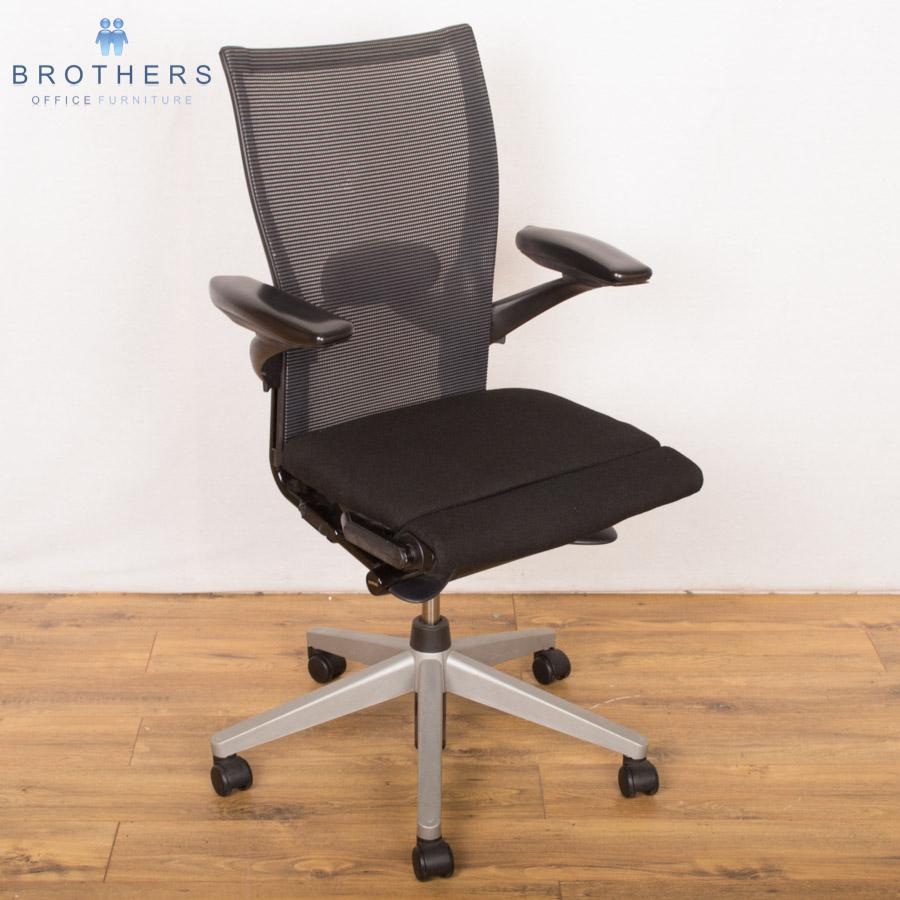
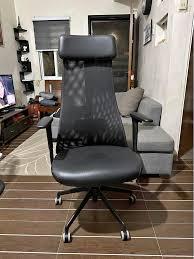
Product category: items_chair
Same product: no